Gustav Otto

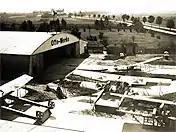
Otto Flugzeugwerke 1914

In 1913, after selling 47 aircraft to the Bavarian Army, Otto opened a factory "Otto-Flugzeugwerke" on Lerchenauer Strasse just east of the Oberwiesenfeld troop manoeuvre area in the Milbertshofen district of Munich (this area later became Munich's first airport). He wanted to be closer to the German government's procurement process for military sale. However, he was not skilled at the politics and payoffs necessary when dealing with the Bavarian war ministry and Prussian Army. Unable to navigate these politics while leaving his pride and integrity intact deeply troubled him.